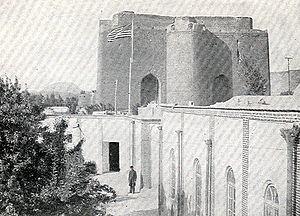
Les relations entre les États-Unis d'Amérique et la République islamique d'Iran existent depuis que le chah de Perse a officiellement envoyé son premier ambassadeur, Nassereddin Shah Qajar, à Washington, D.C. à la fin du XIXᵉ siècle.
Arg e Ali-Shah aussi connu sous le nom de Arg e Tabriz, est un vestige d'une forteresse bâtie à l'époque Il-khanide à Tabriz, en Iran.